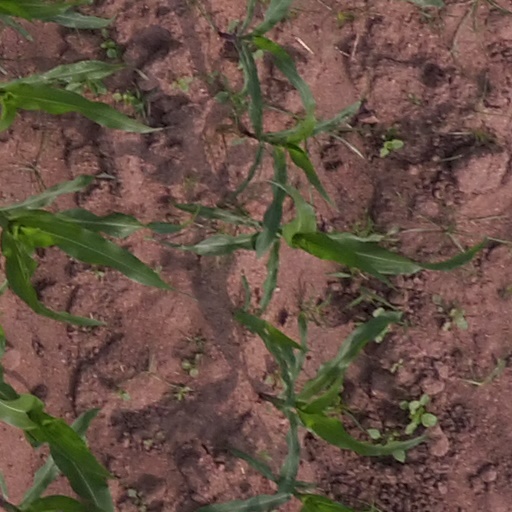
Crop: maize; corn